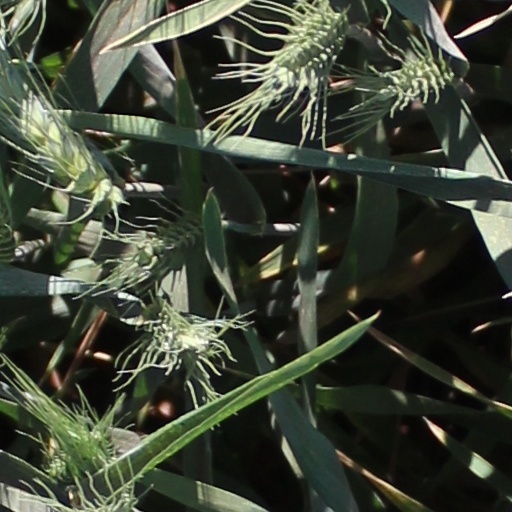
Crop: wheat